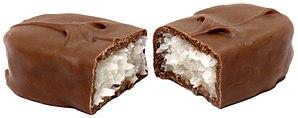
Bounty est, en français, un stéréotype ou insulte raciale visant des Noirs dont le comportement et les représentations réelles ou supposées sont celles de Blancs. C'est une métaphore, un Bounty étant à l'origine une marque de barre chocolatée constituée d'une pâte de coco à l'intérieur et d'un nappage de chocolat au lait à l'extérieur, ce qui le rend « noir dehors et blanc dedans ».
Bounty est une barre de chocolat produite par Mars Incorporated depuis 1951 et vendue mondialement.